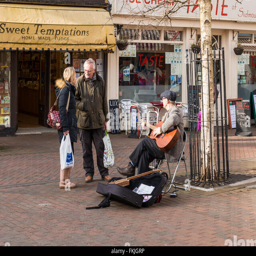
town centre with a male and female shopper talking to a busker